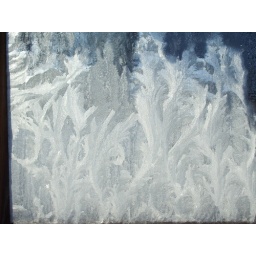
frosty window in the house